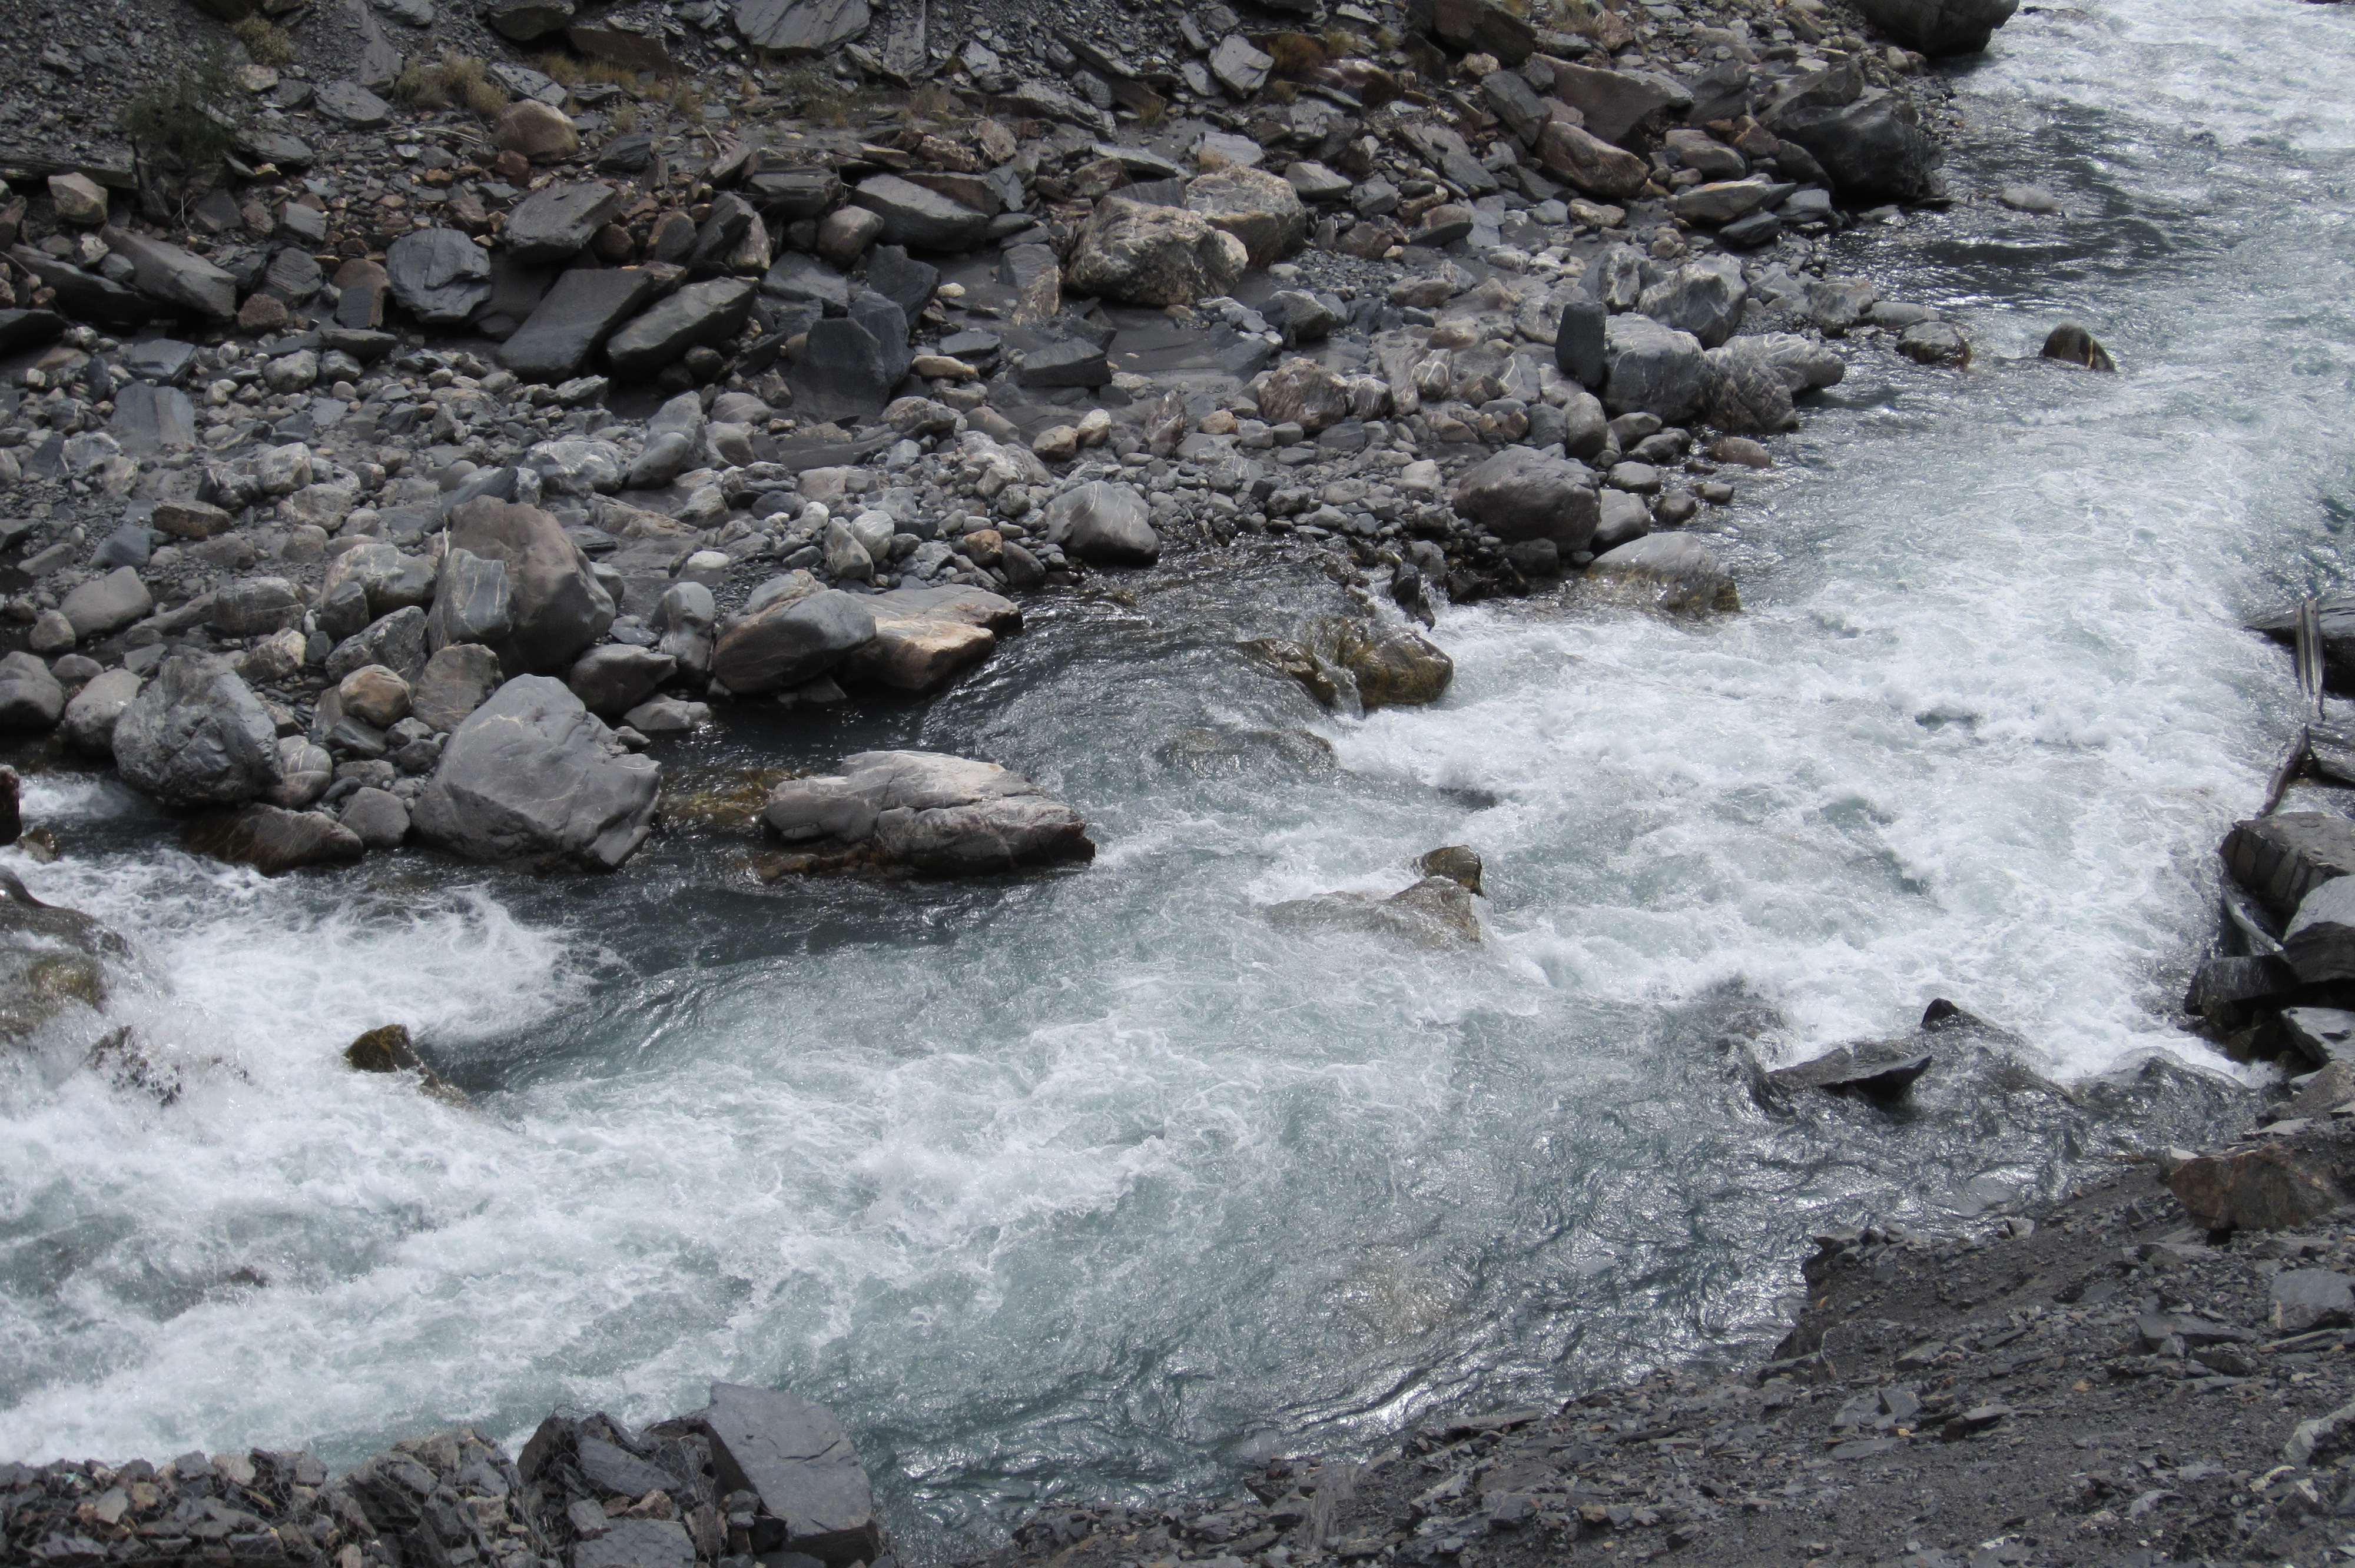
landscape, sea, coast, water, rock, wilderness, winter, shore, wave, view, river, stream, scenery, rapid, body of water, geology, mountains, scene, wadi, pakistan, geological phenomenon